Pop rock

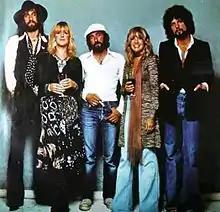
Fleetwood Mac

Also, pop rock and soft rock continued to have artists falling under both genres. One of the most prominent artists to do this was Elton John, a British singer-songwriter and pianist. He had a string of chart-topping albums combining influences from both genres, along with others such as glam rock. John's success was so big that he is amongst the most streamed rock artists of all time. Another major artist with a similar level of success, albeit slightly less so than Elton John is Billy Joel. While Elton John was British, Joel was an American pianist and singer-songwriter. He first experienced success with his hit "Piano Man", and skyrocketed to success with "The Stranger", a 1977 album. Both artists have had continuous long lasting success to modern times.